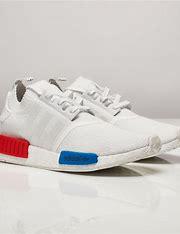
Brand: Adidas
Model: NMD_R1 Pk